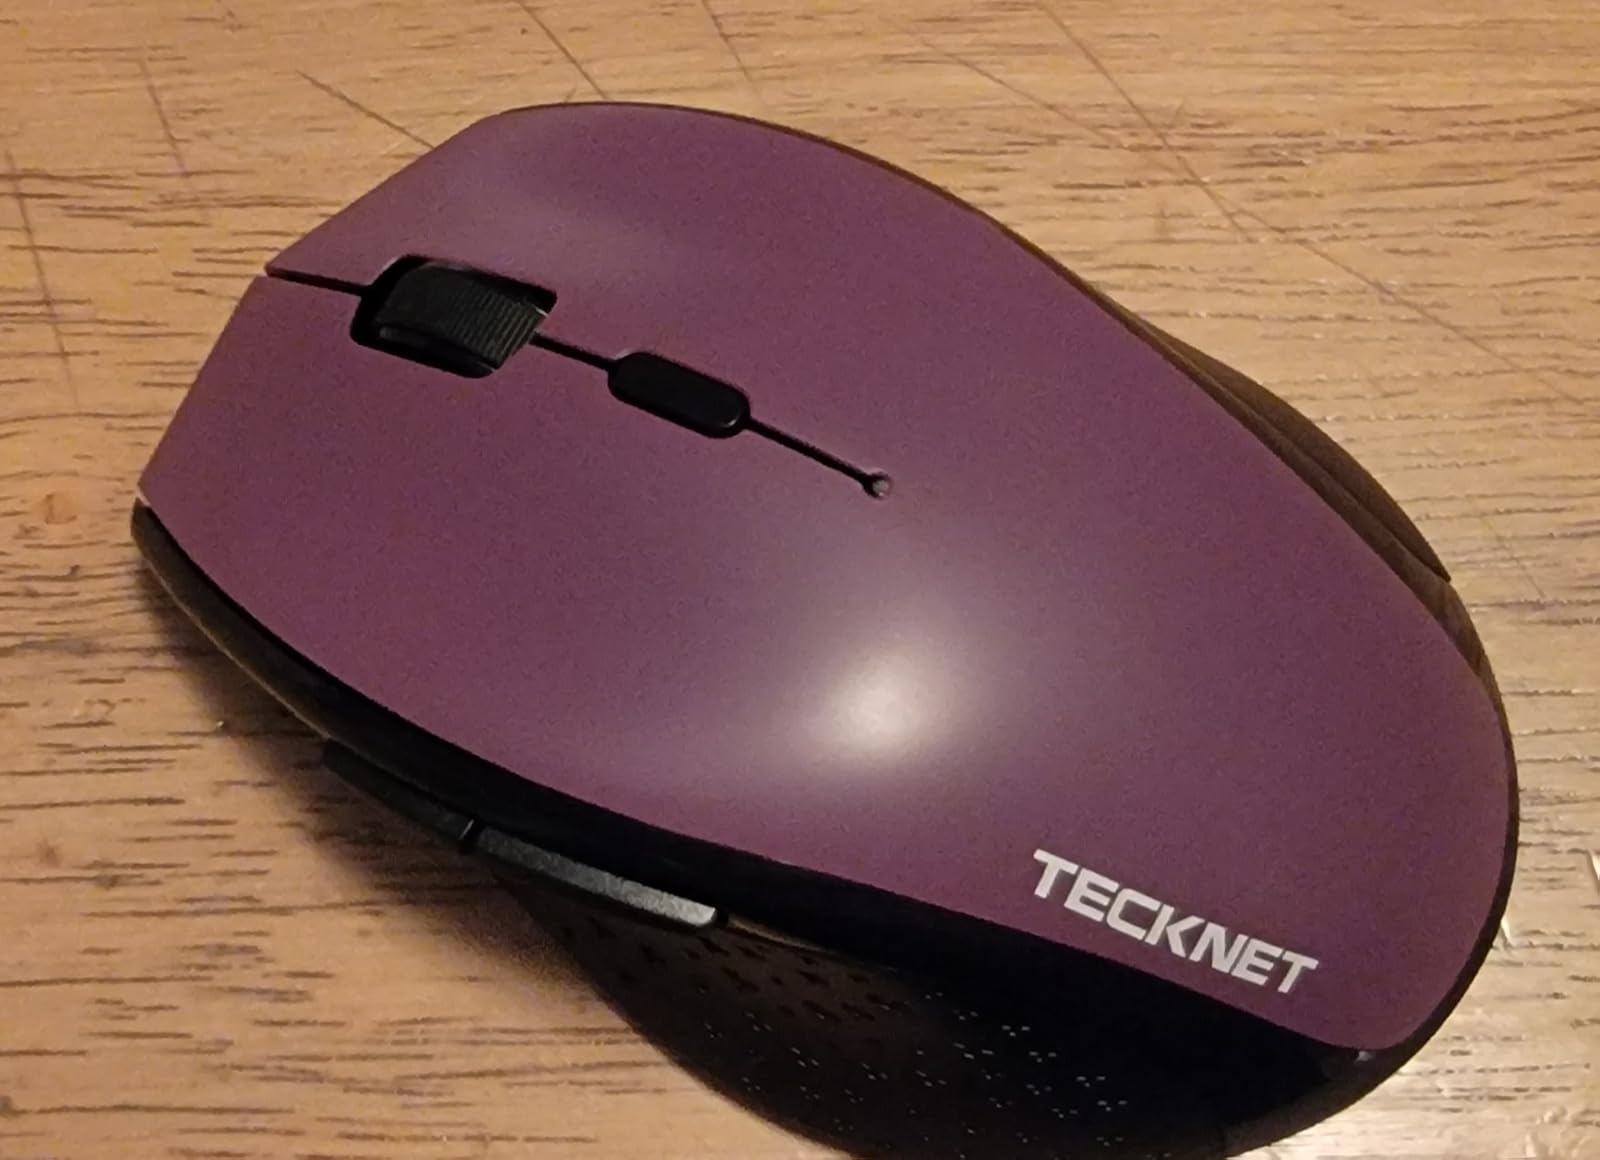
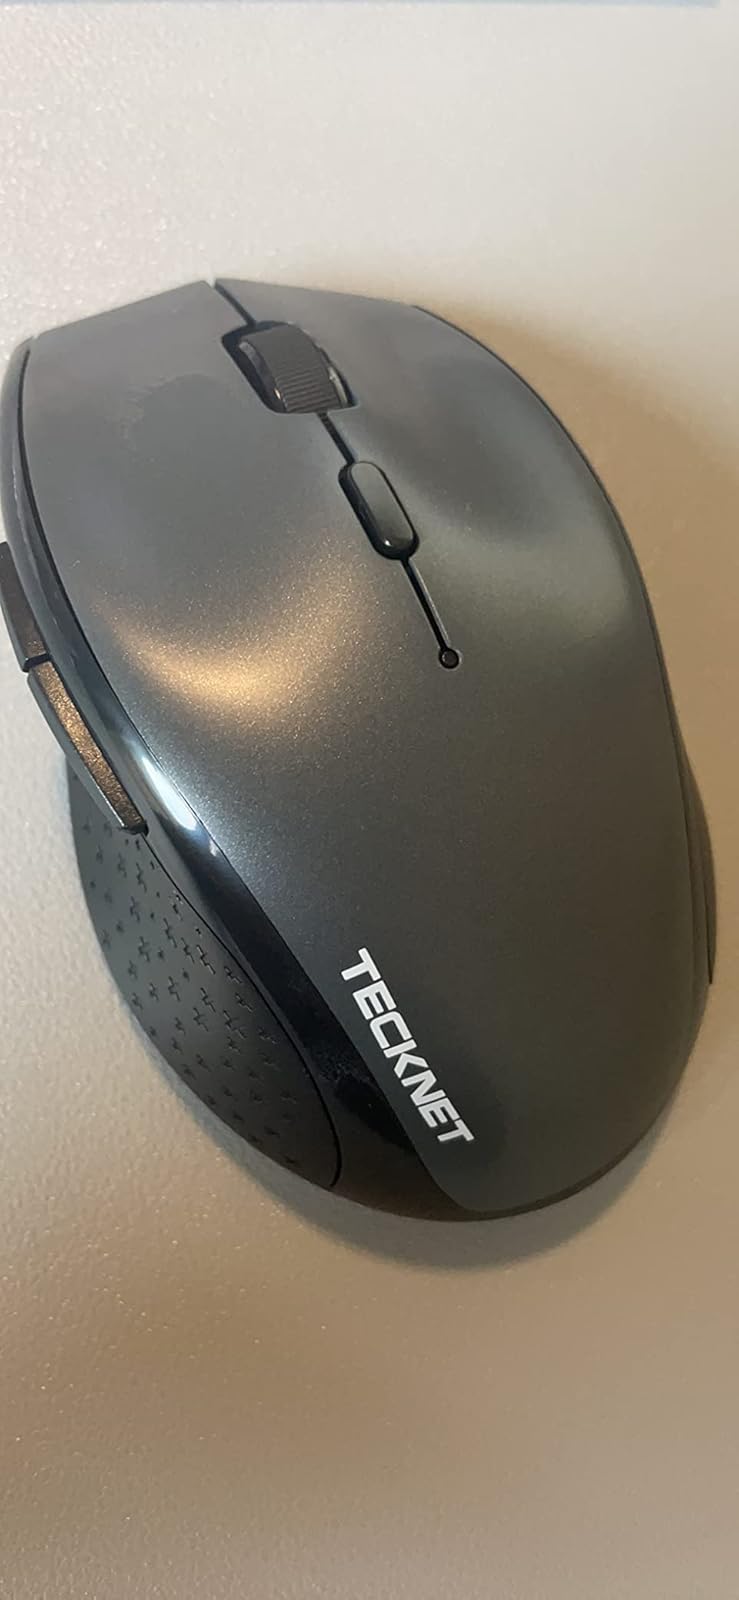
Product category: mouse
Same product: no